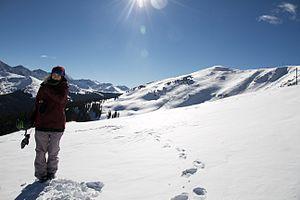
Cassie Sharpe, née le 14 septembre 1992 à Calgary, est une skieuse acrobatique canadienne spécialiste de half-pipe. elle devient championne olympique de half-pipe lors des Jeux olympiques de 2018 à Pyeongchang.